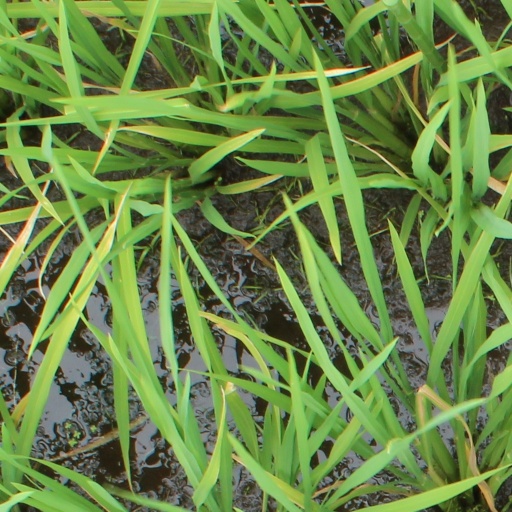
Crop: rice